"Hope" is the thing with feathers

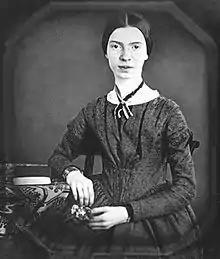
Daguerreotype of Emily Dickinson, taken in 1848 while attending Mount Holyoke Seminary

"'Hope' is the thing with feathers" is a lyric poem in ballad meter by American poet Emily Dickinson. The poem's manuscript appears in Fascicle 13, which Dickinson compiled around 1861. It is one of 19 poems in the collection, in addition to the poem "There's a certain Slant of light". With the discovery of Fascicle 13 after Dickinson's death by her sister, Lavinia Dickinson, "'Hope' is the thing with feathers" was published in 1891 in a collection of her works under the title "Poems", which was edited and published by Thomas Wentworth Higginson and Mabel Loomis Todd.